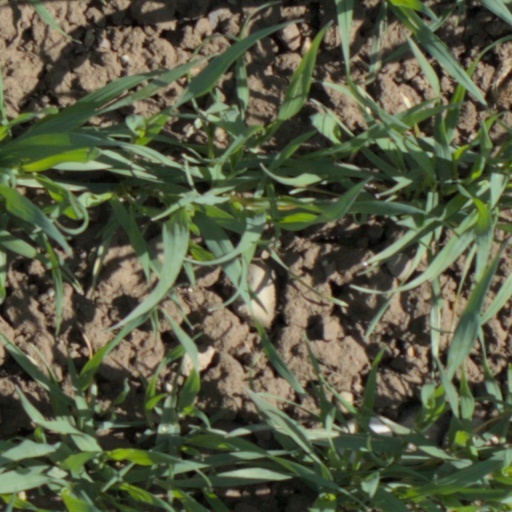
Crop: wheat